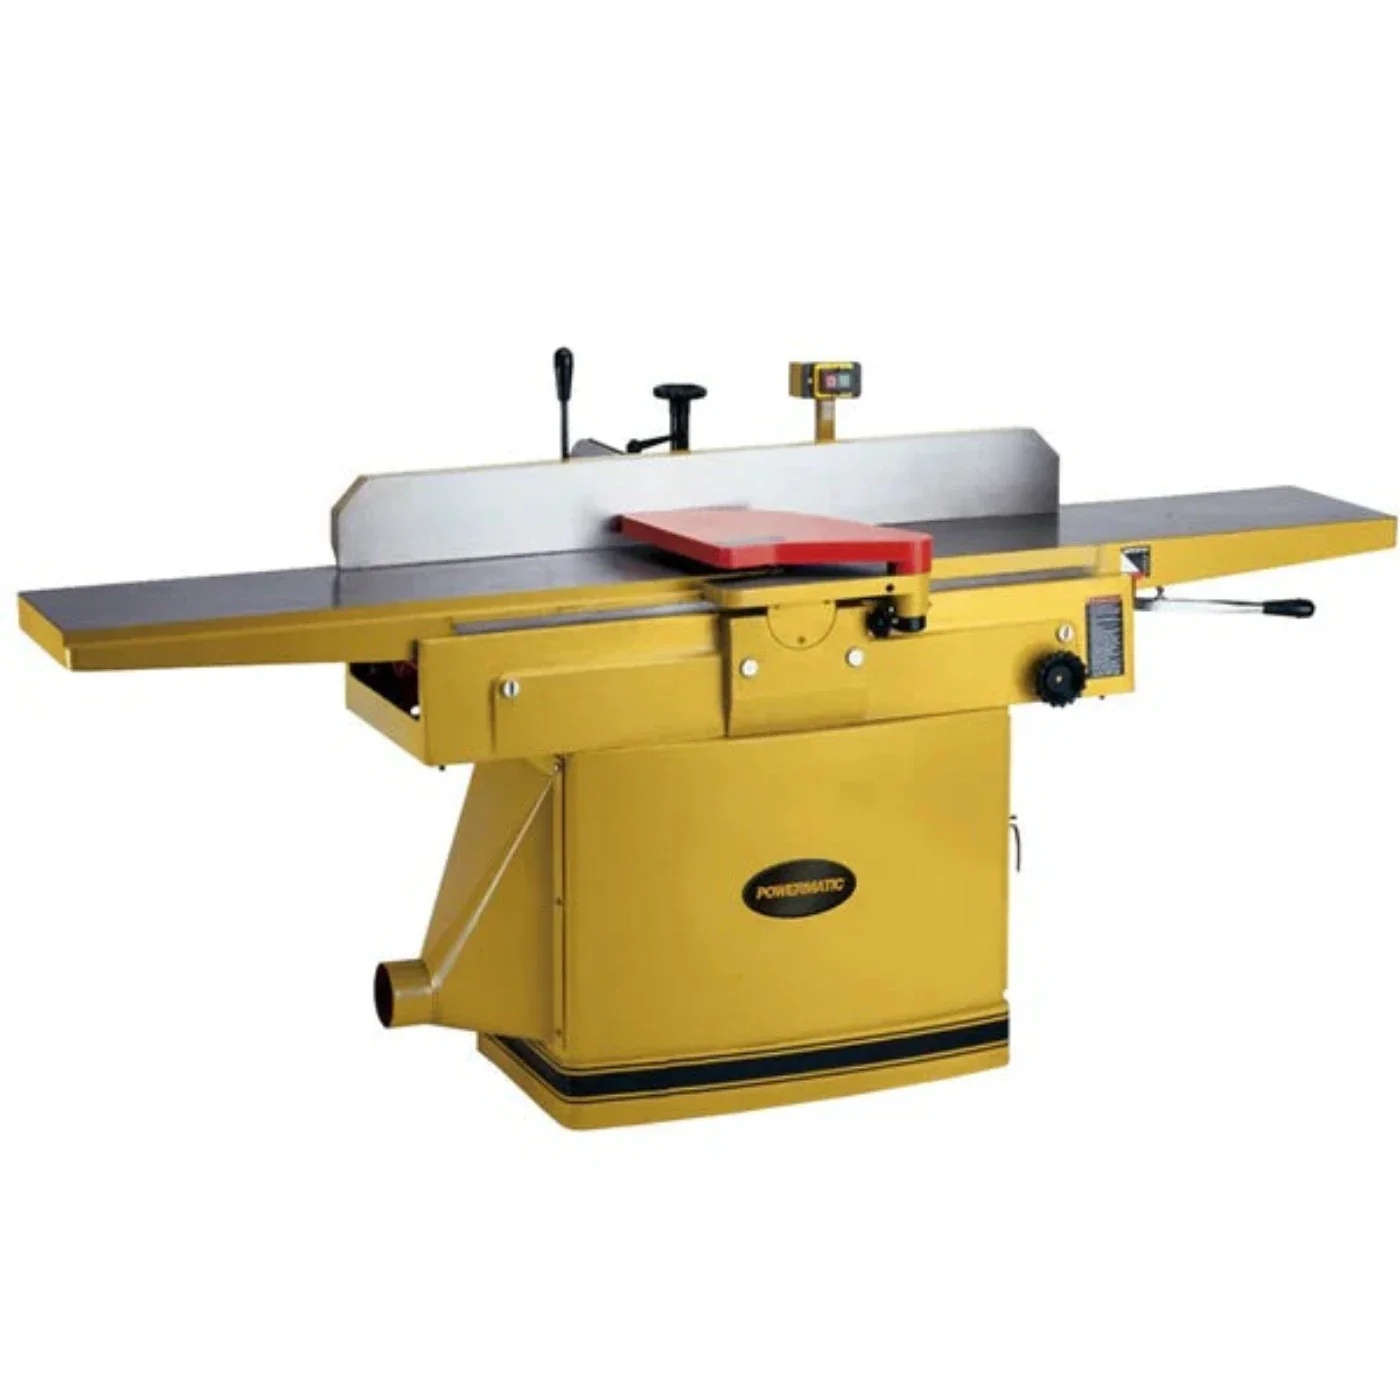
Powermatic 1285 12" Straight Knife Jointer - PM9-1791241
Brand: Powermatic
Category: Hardware > Tools > Carpentry Jointers > Bench Jointers